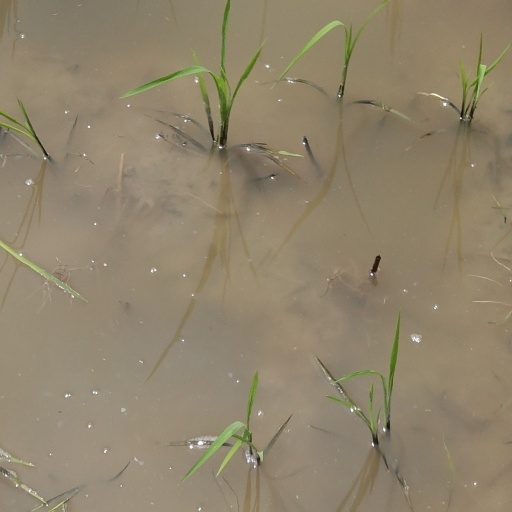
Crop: rice